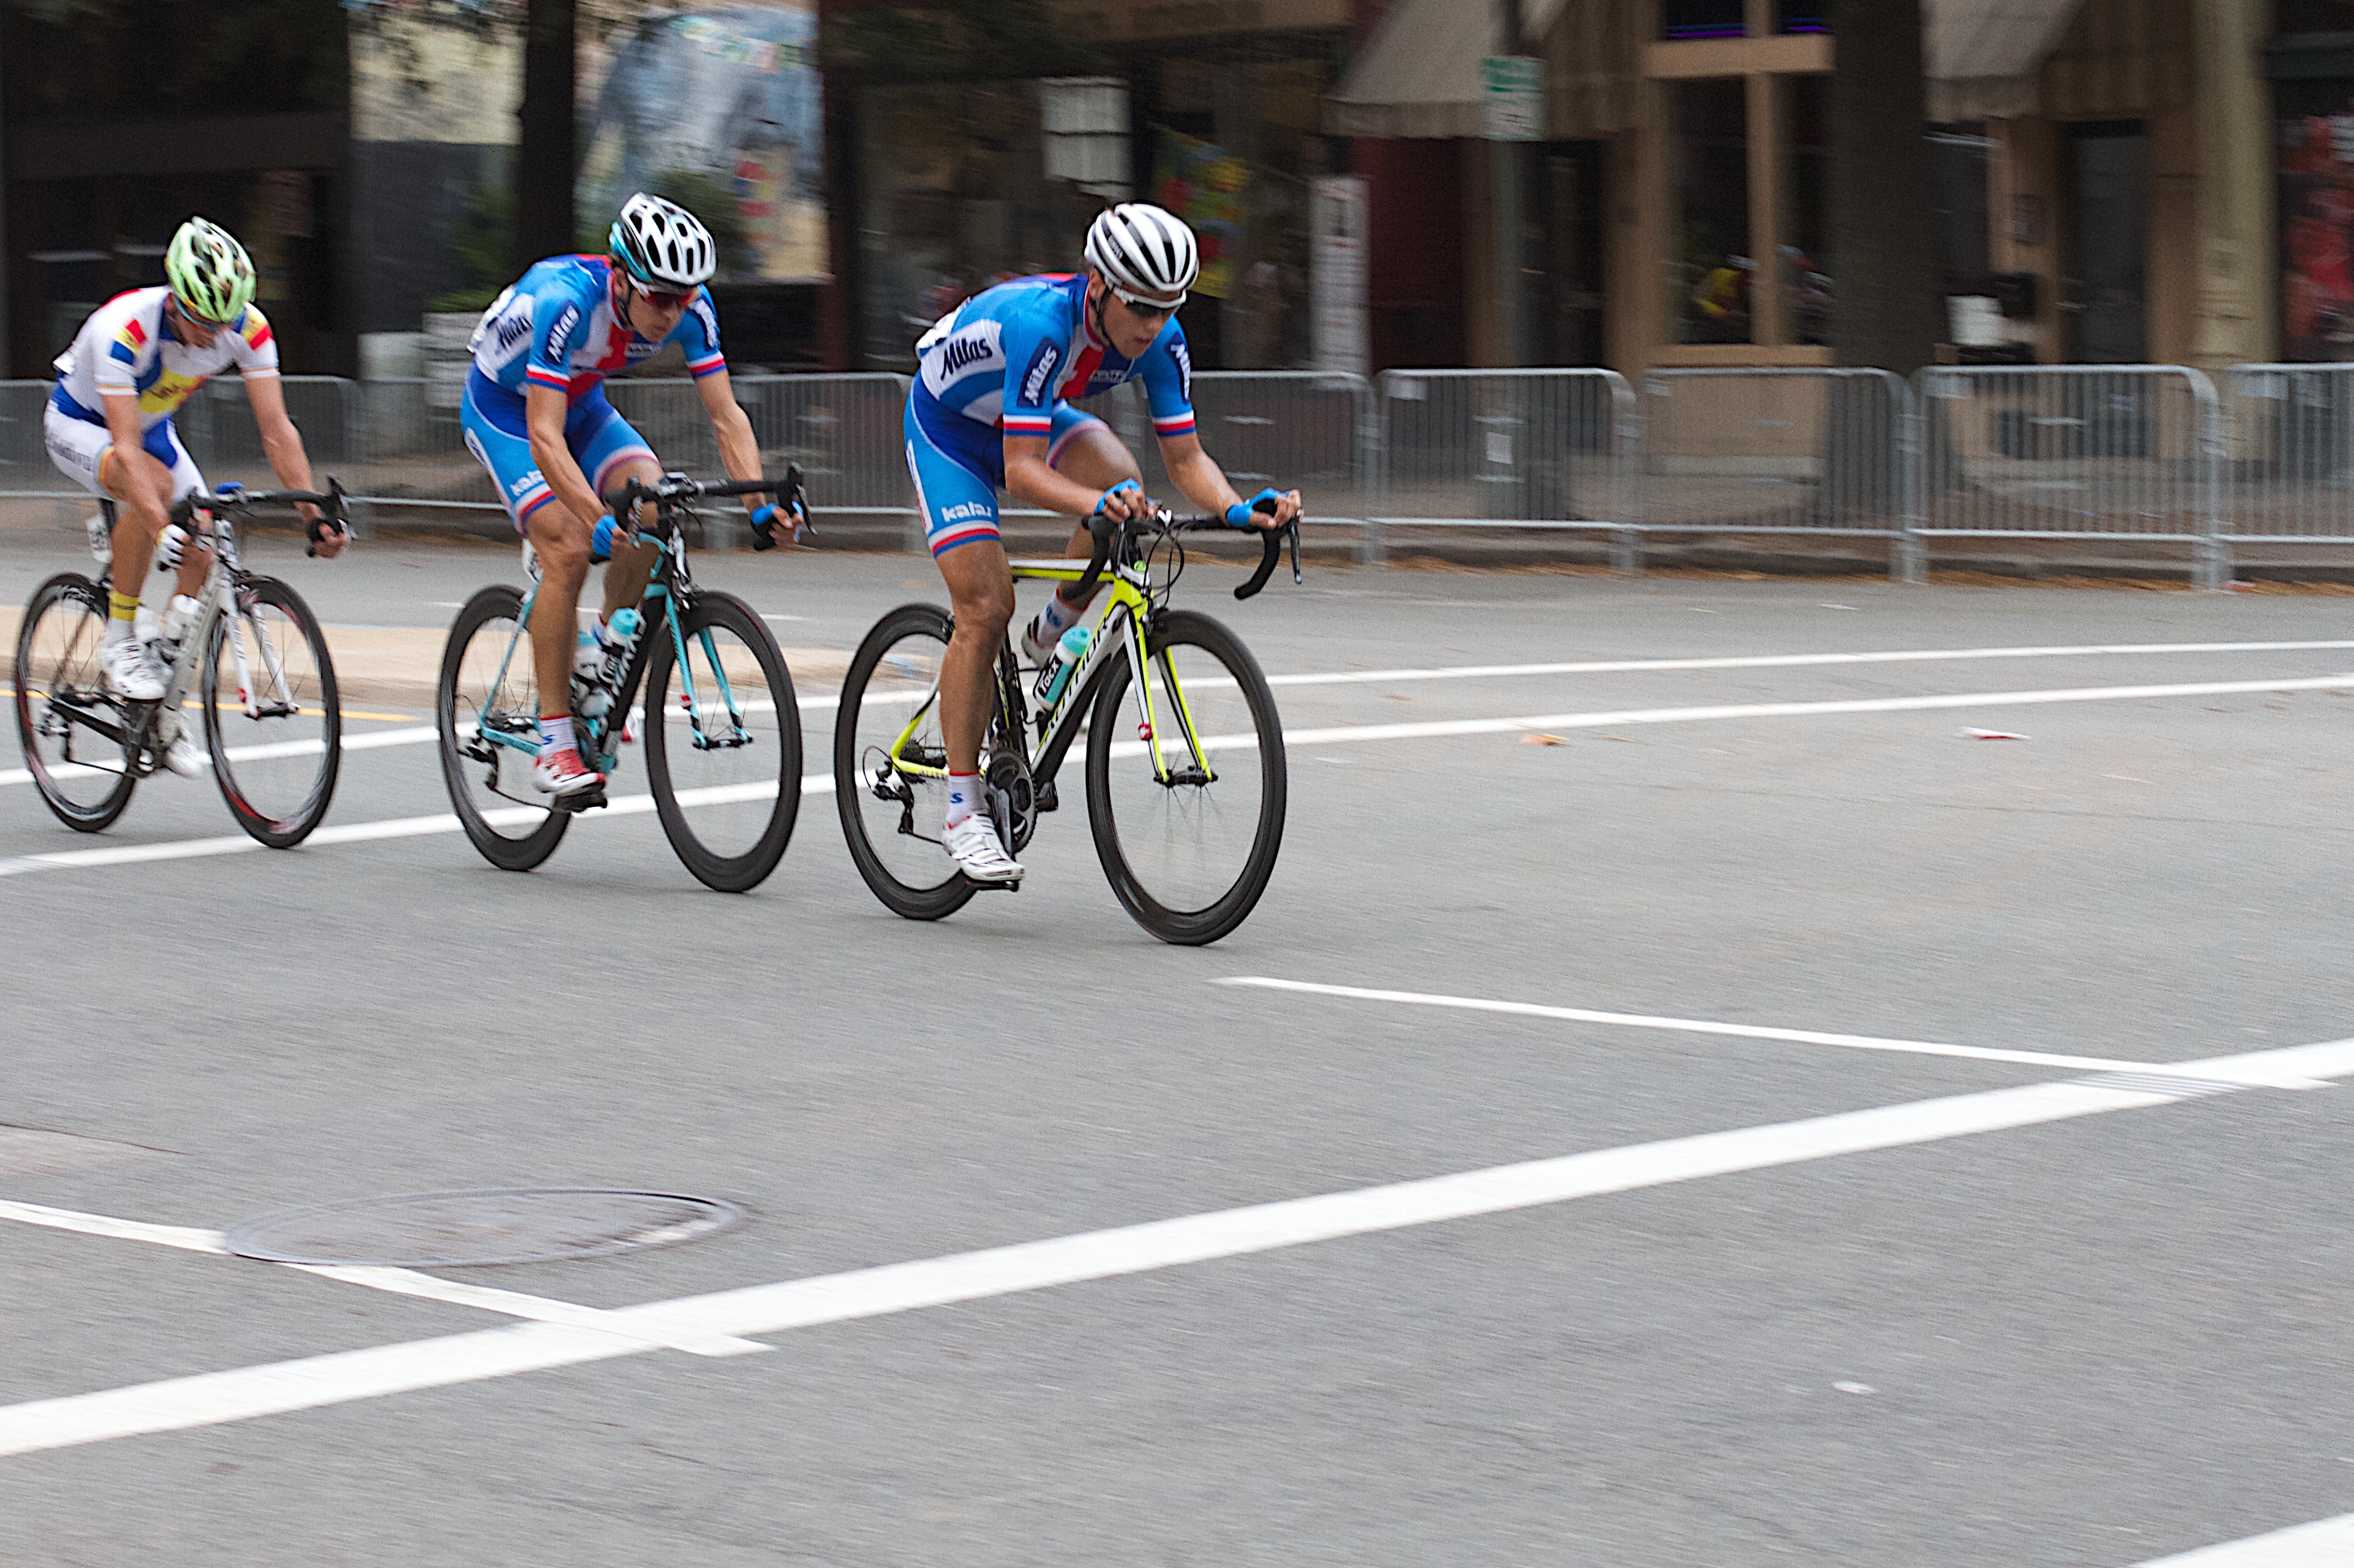
bicycle, vehicle, sports equipment, cycling, race, sports, racing, vcubrb, road cycling, outdoor recreation, road racing, cycle sport, bicycle racing, road bicycle, endurance sports, racing bicycle, road bicycle racing, duathlon, keirin